Altanochir (1882–1949)

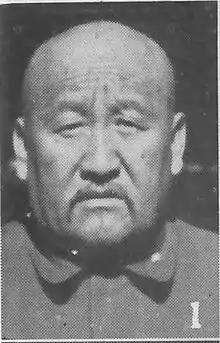
Altanochir as pictured in "The Most Recent Biographies of Chinese Dignitaries"

Altanochir (1882 – 16 April 1949) was an Inner Mongolian jasagh, politician, and general under the Republic of China and Mengjiang governments. He served as deputy head of Yeke-juu League (today Ordos City). An ethnic Mongol, he was a native of Right-Wing Rear Banner, Ordos (today administered as Hanggin Banner, Ordos City).